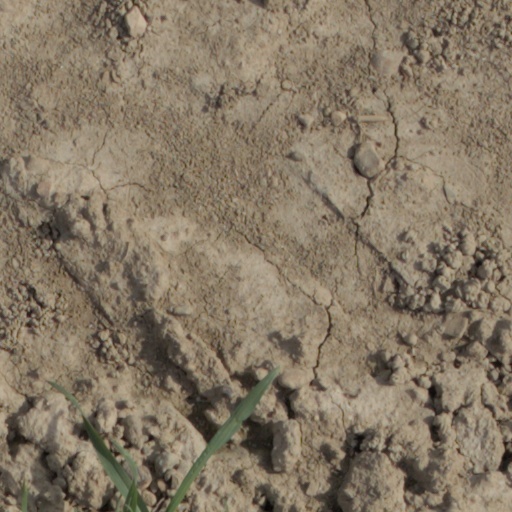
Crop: wheat